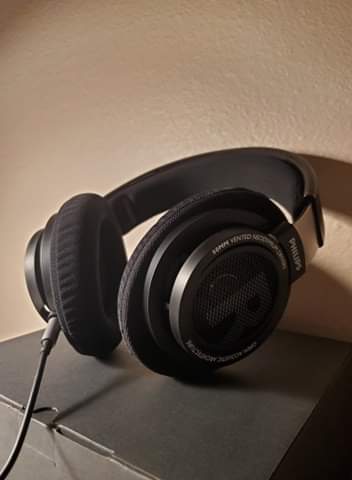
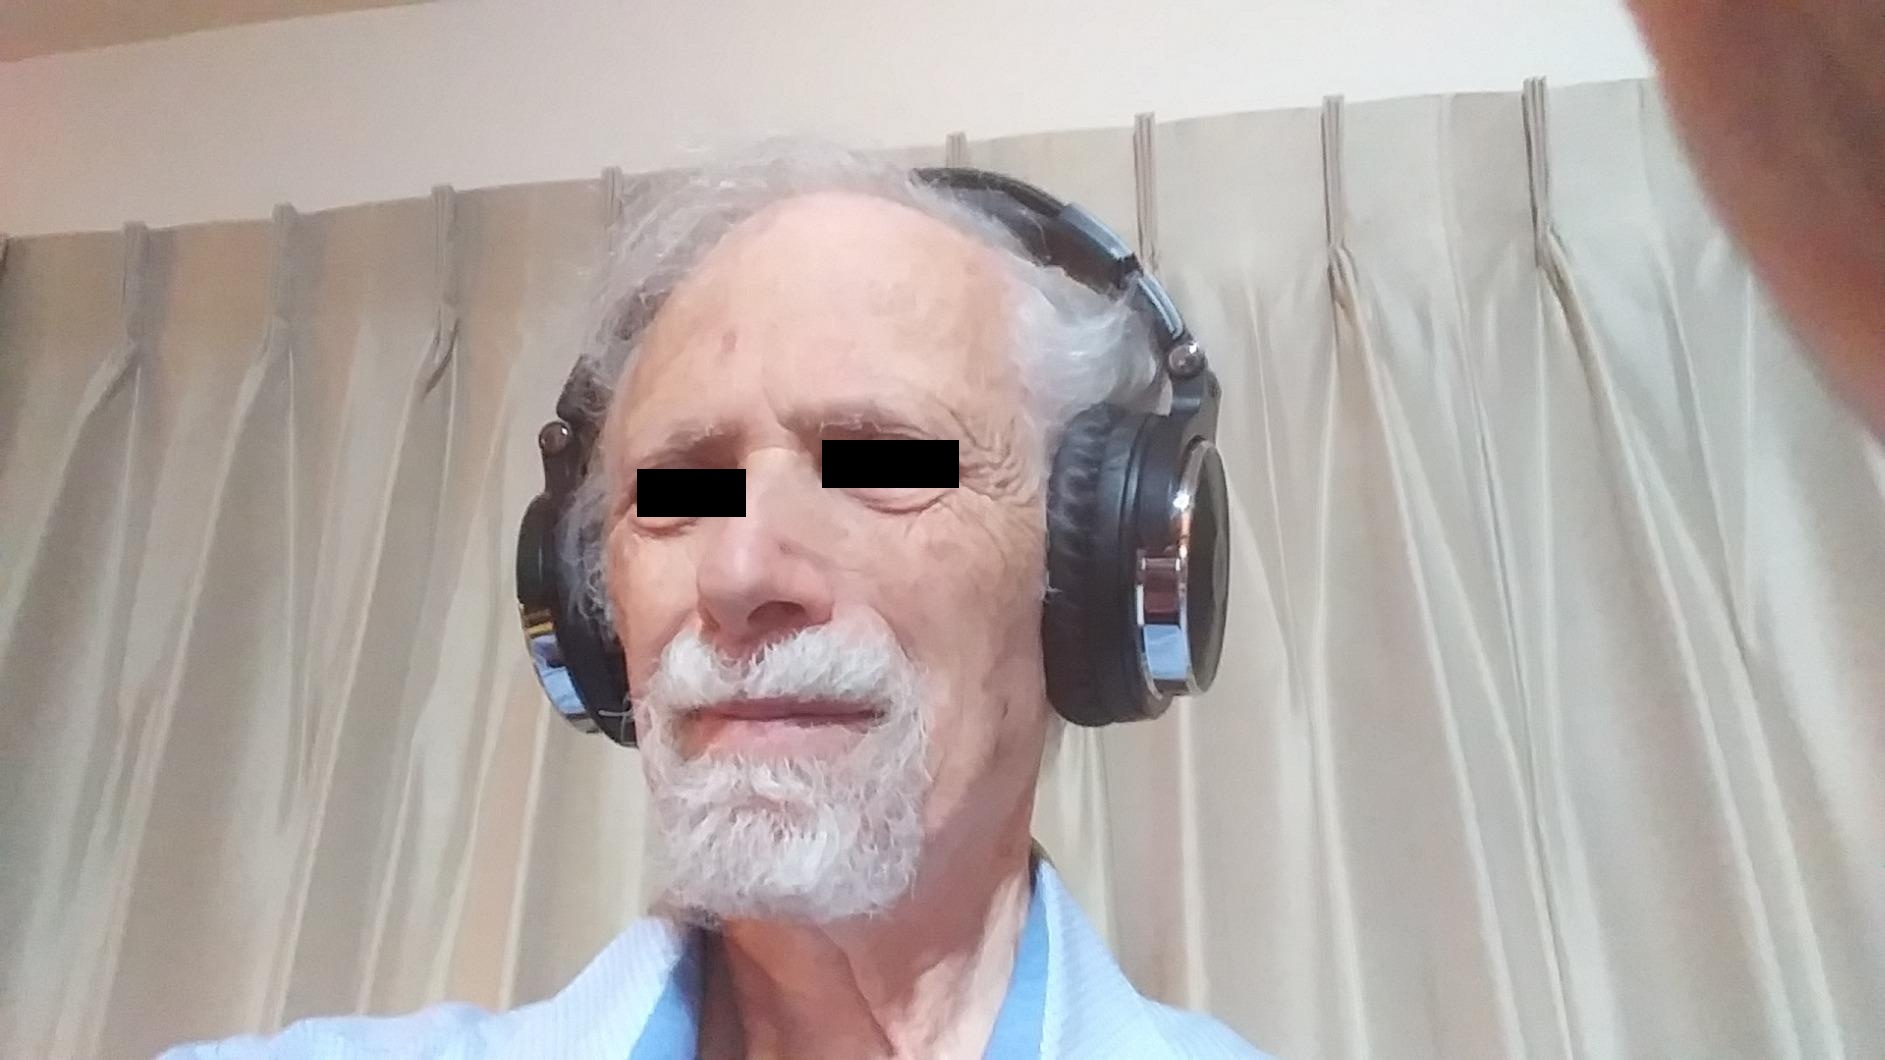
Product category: headphones
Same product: no